Virtus Bologna

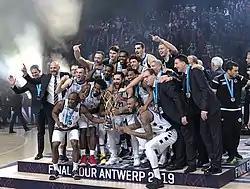
Coach Đorđević and the team, after winning the 2018–19 Basketball Champions League in Antwerp

The 2018–19 season began with the appointment of Alessandro Dalla Salda as new club's CEO and the hire of Stefano Sacripanti as new head coach. Aradori and Filippo Baldi Rossi were confirmed and the club signed, among others, Tony Taylor, Kevin Punter, Amath M'Baye and Brian Qvale, to participate in the Basketball Champions League, which was Virtus's first European competition after ten years. The team reached a record of seven wins in the first seven games of the continental competition, which had never been achieved before. In March 2019, the team signed Mario Chalmers, two-time NBA champion with the Miami Heat. On 9 March, president Alberto Bucci died at 70 years old, due to complications from a cancer. On 11 March, after a defeat against Cantù and with Virtus temporarily out of playoffs, the team board sacked Sacripanti and appointed the Serbian Aleksandar Đorđević as new head coach. On 4 April, the Black V defeated Nanterre 92, reaching the BCL Final Four in Antwerp, which won on 5 May defeating Iberostar Tenerife 73–61, thanks to an outstanding game by Kevin Punter, who was able to score 26 points and was nominated Final Four MVP. The BCL was the fifth European title in team's history and the first one after ten years.